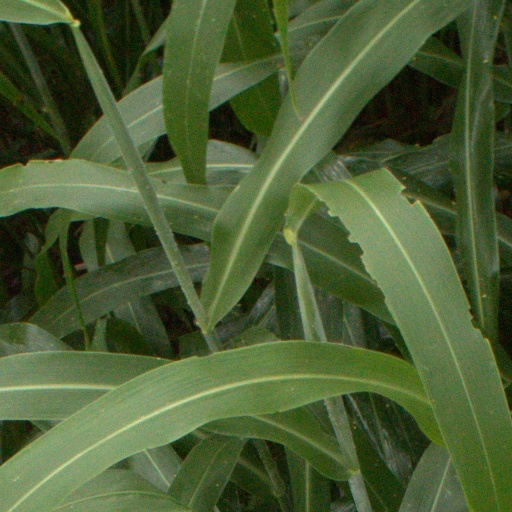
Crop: sorghum